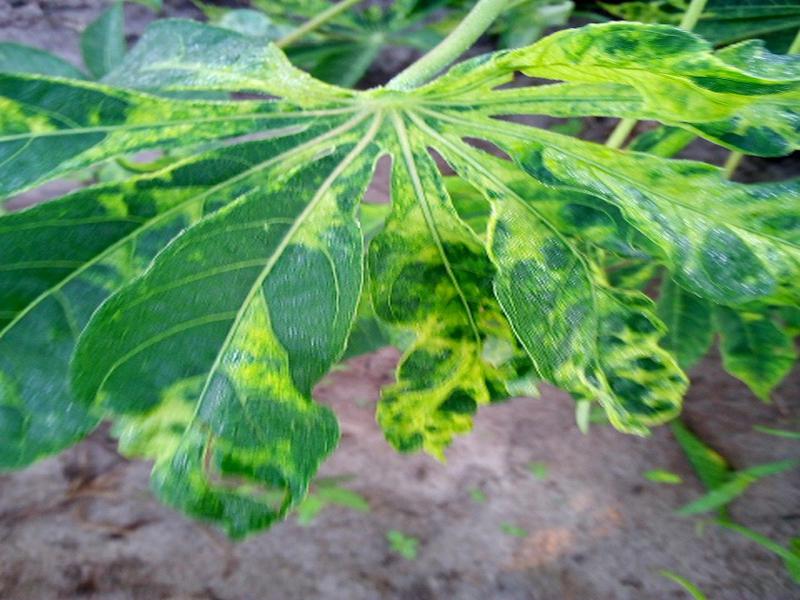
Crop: cassava
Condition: mosaic_disease